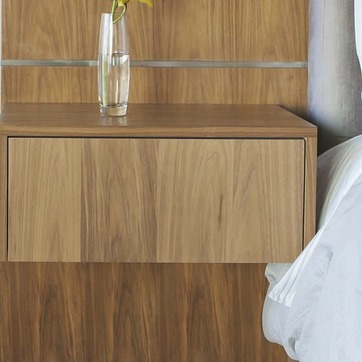
Material: wood